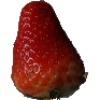
Label: Strawberry 1